Guido Giacomelli

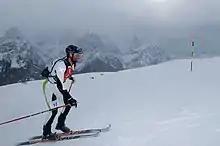
Giacomelli at the 2010 Palaronda SkiAlp

Guido Giacomelli (born 5 September 1980) is an Italian ski mountaineer.